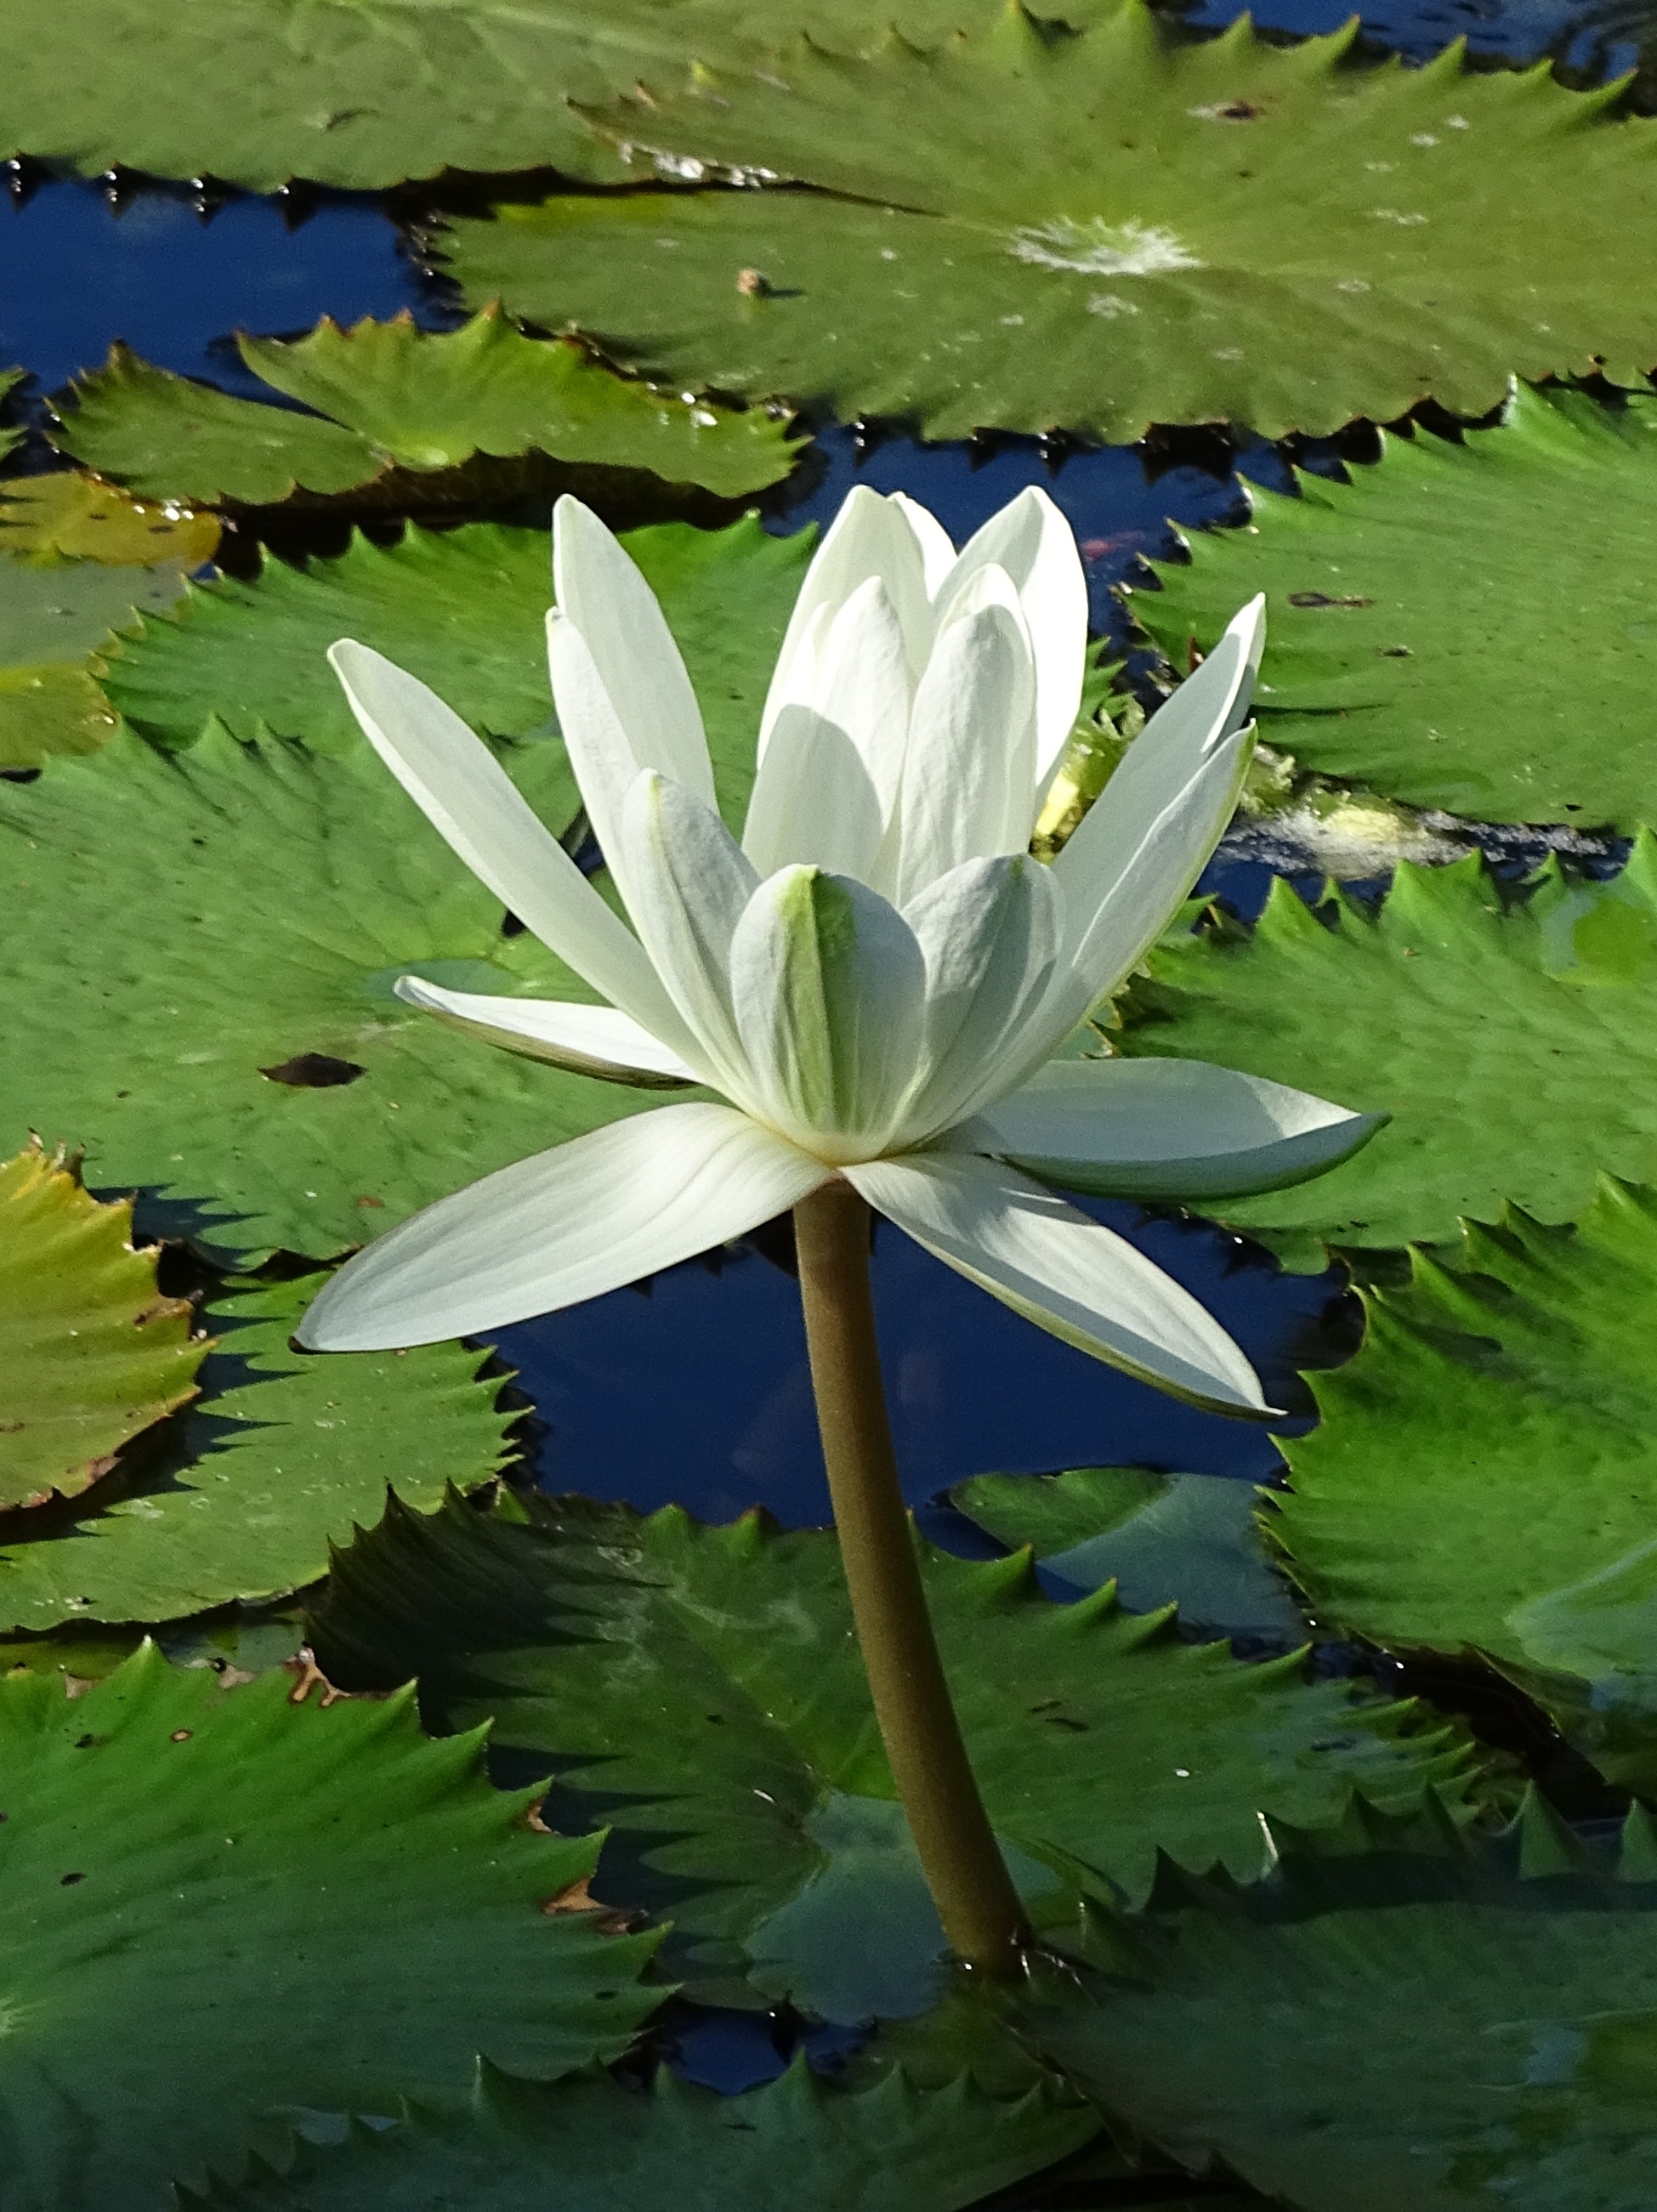
blossom, plant, white, leaf, flower, petal, bloom, pond, green, botany, garden, sacred lotus, aquatic plant, flora, lotus, lily, flowering plant, plant stem, land plant, lotus family, proteales